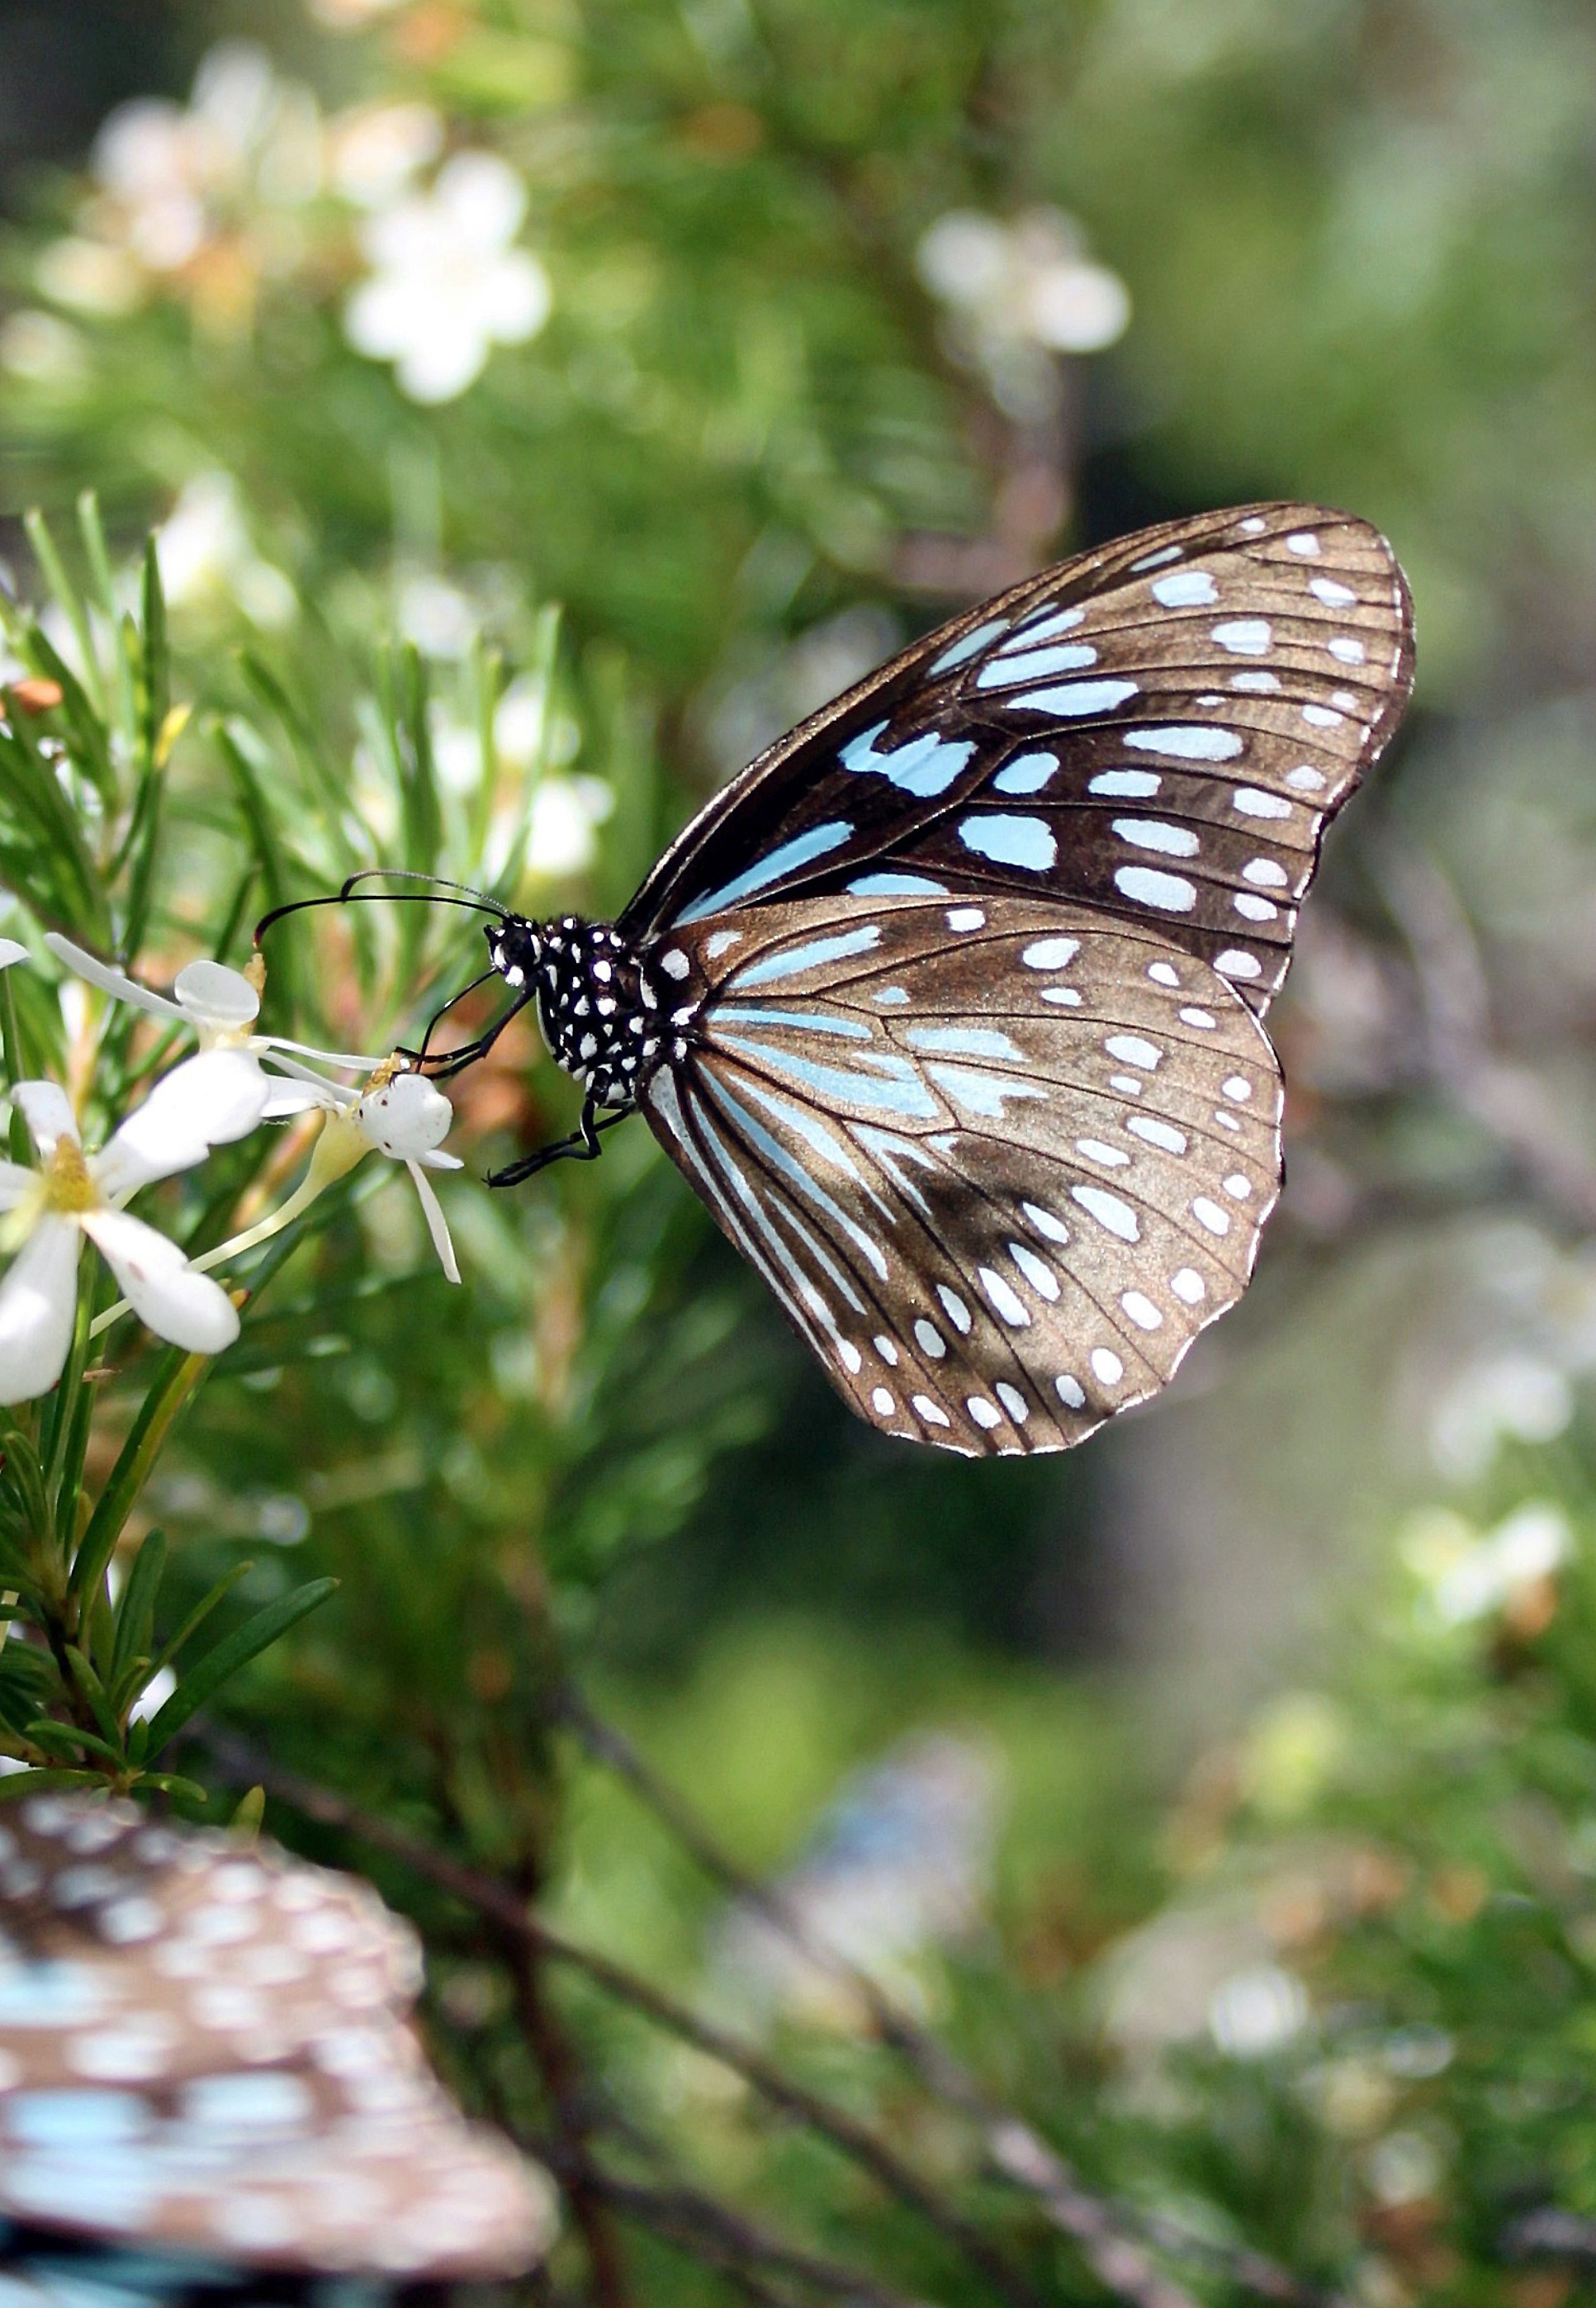
nature, wing, leaf, flower, summer, wildlife, insect, botany, butterfly, flora, fauna, invertebrate, close up, monarch butterfly, macro photography, arthropod, pollinator, moths and butterflies, lycaenid